Ivory trade

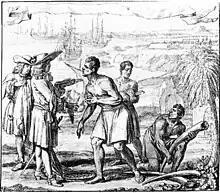
Ivory trade in Ghana, 1690

Elephant ivory has been exported from Africa and Asia for millennia with records going back to the 14th century BCE. Transport of the heavy commodity was always difficult, and with the establishment of the early-modern slave trades from East and West Africa, freshly captured slaves were used to carry the heavy tusks to the ports where both the tusks and their carriers were sold. The ivory was used for piano keys, billiard balls and other expressions of exotic wealth. At the peak of the ivory trade, pre-20th century, during the colonization of Africa, around 800 to 1,000 tonnes of ivory were sent to Europe alone every year.